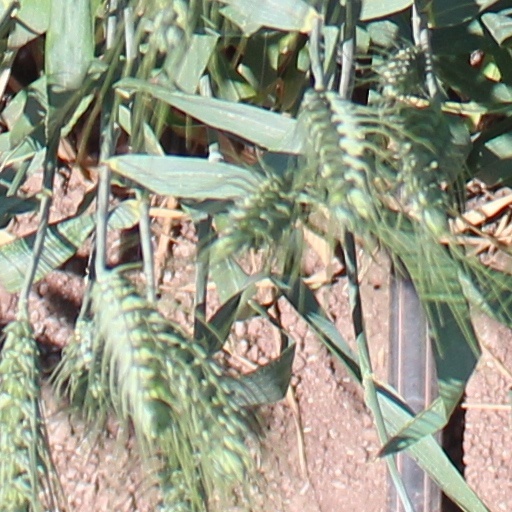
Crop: wheat